Lyudmila Alexeyeva

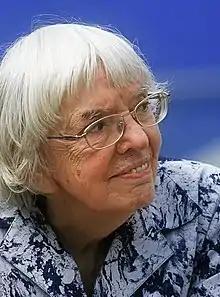
Alexeyeva in 2005

Lyudmila Mikhaylovna Alexeyeva (20 July 1927 – 8 December 2018) was a Russian historian and human-rights activist who was a founding member in 1976 of the Moscow Helsinki Watch Group and one of the last Soviet dissidents active in post-Soviet Russia.